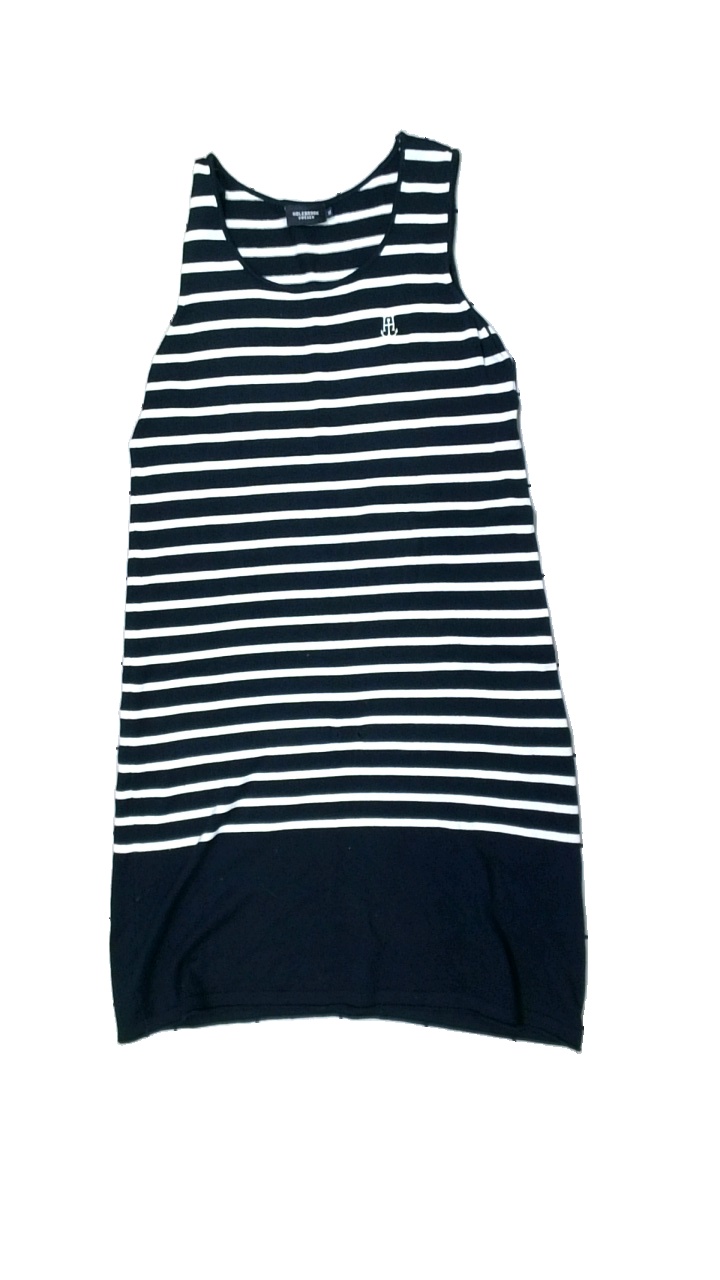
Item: Dress (Ladies)
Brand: Holebrook
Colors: Blue, White
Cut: Regular
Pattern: Striped
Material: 100% cott
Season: All
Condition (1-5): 3
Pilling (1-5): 3
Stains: Minor
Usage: Export
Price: <50